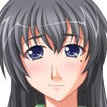
Portrait style: Anime Portrait